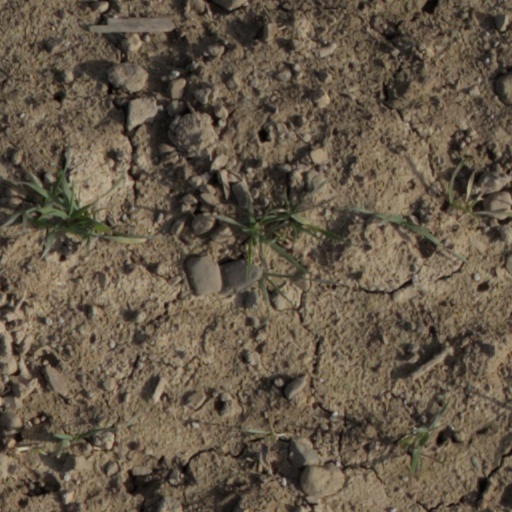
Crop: wheat